Finley Ellingwood

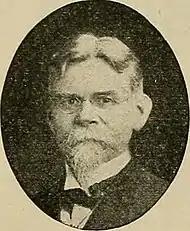
Finley Ellingwood (1909)

Finley Ellingwood was an American doctor of eclectic medicine who was the author of the influential American Materia Medica, therapeutics, and pharmacognosy in 1919. Ellingwood was an active Chicago physician with many years experience, and an acknowledged expert in obstetrical/gynecological medicine. He was a vocal advocate of women physicians, and edited "Ellingwood's Therapeutist" for many years. His brand of Eclectic Medicine differed from the more subdued Cincinnati style as mentored by Scudder, Lloyd, Fyfe, and Felter.